Falx

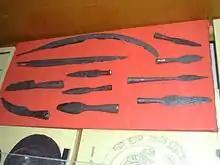
Dacian weaponry including a "falx" (top) exhibited in Cluj National History Museum

In Latin texts, the weapon was described as an ' (whence ) by Ovid in and as a ' by Juvenal in .